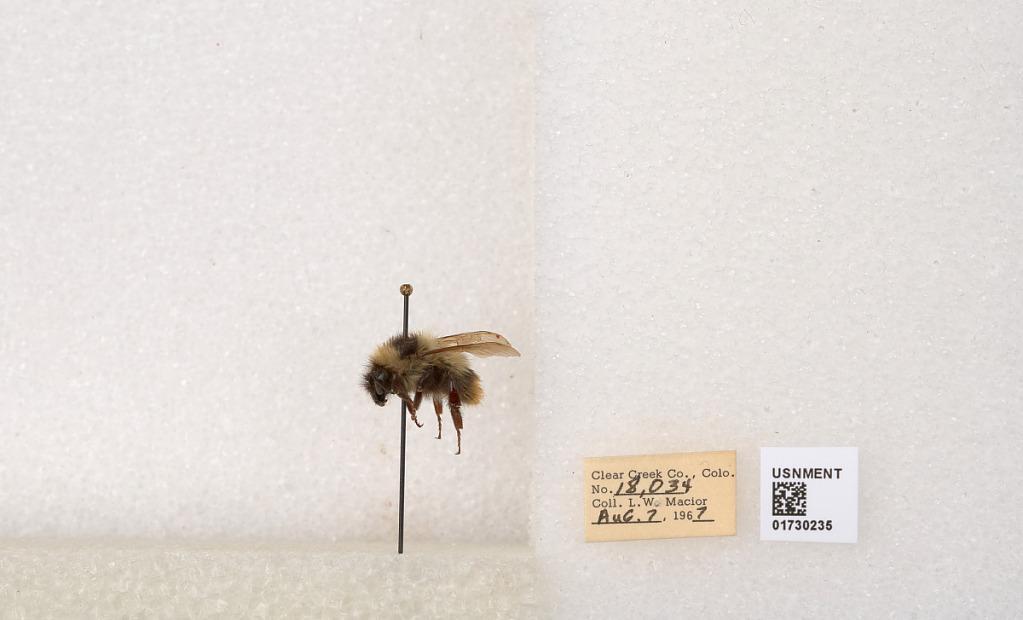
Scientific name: Bombus kirbyellus
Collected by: L. Macior
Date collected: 1967-8-7
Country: United States
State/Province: Colorado
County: Clear Creek
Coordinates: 39.6891, -105.644